Captivated: The Trials of Pamela Smart

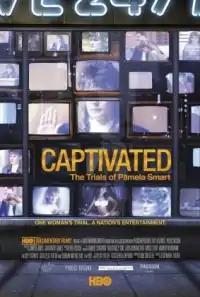
Film poster

Captivated: The Trials of Pamela Smart is a 2014 American documentary film directed by Jeremiah Zagar. The film premiered in competition in the category of "U.S. Documentary Competition program" at the 2014 Sundance Film Festival on January 17, 2014.